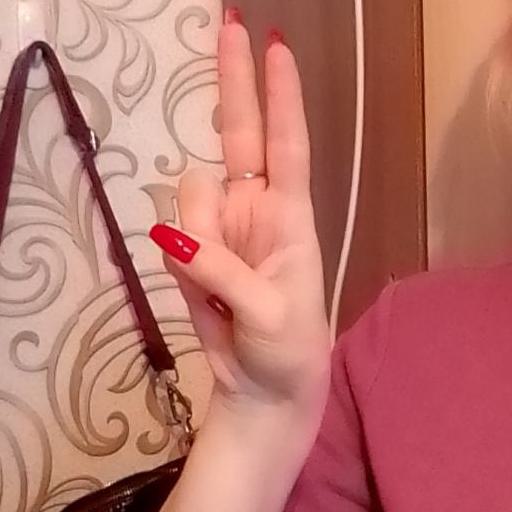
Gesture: two_up